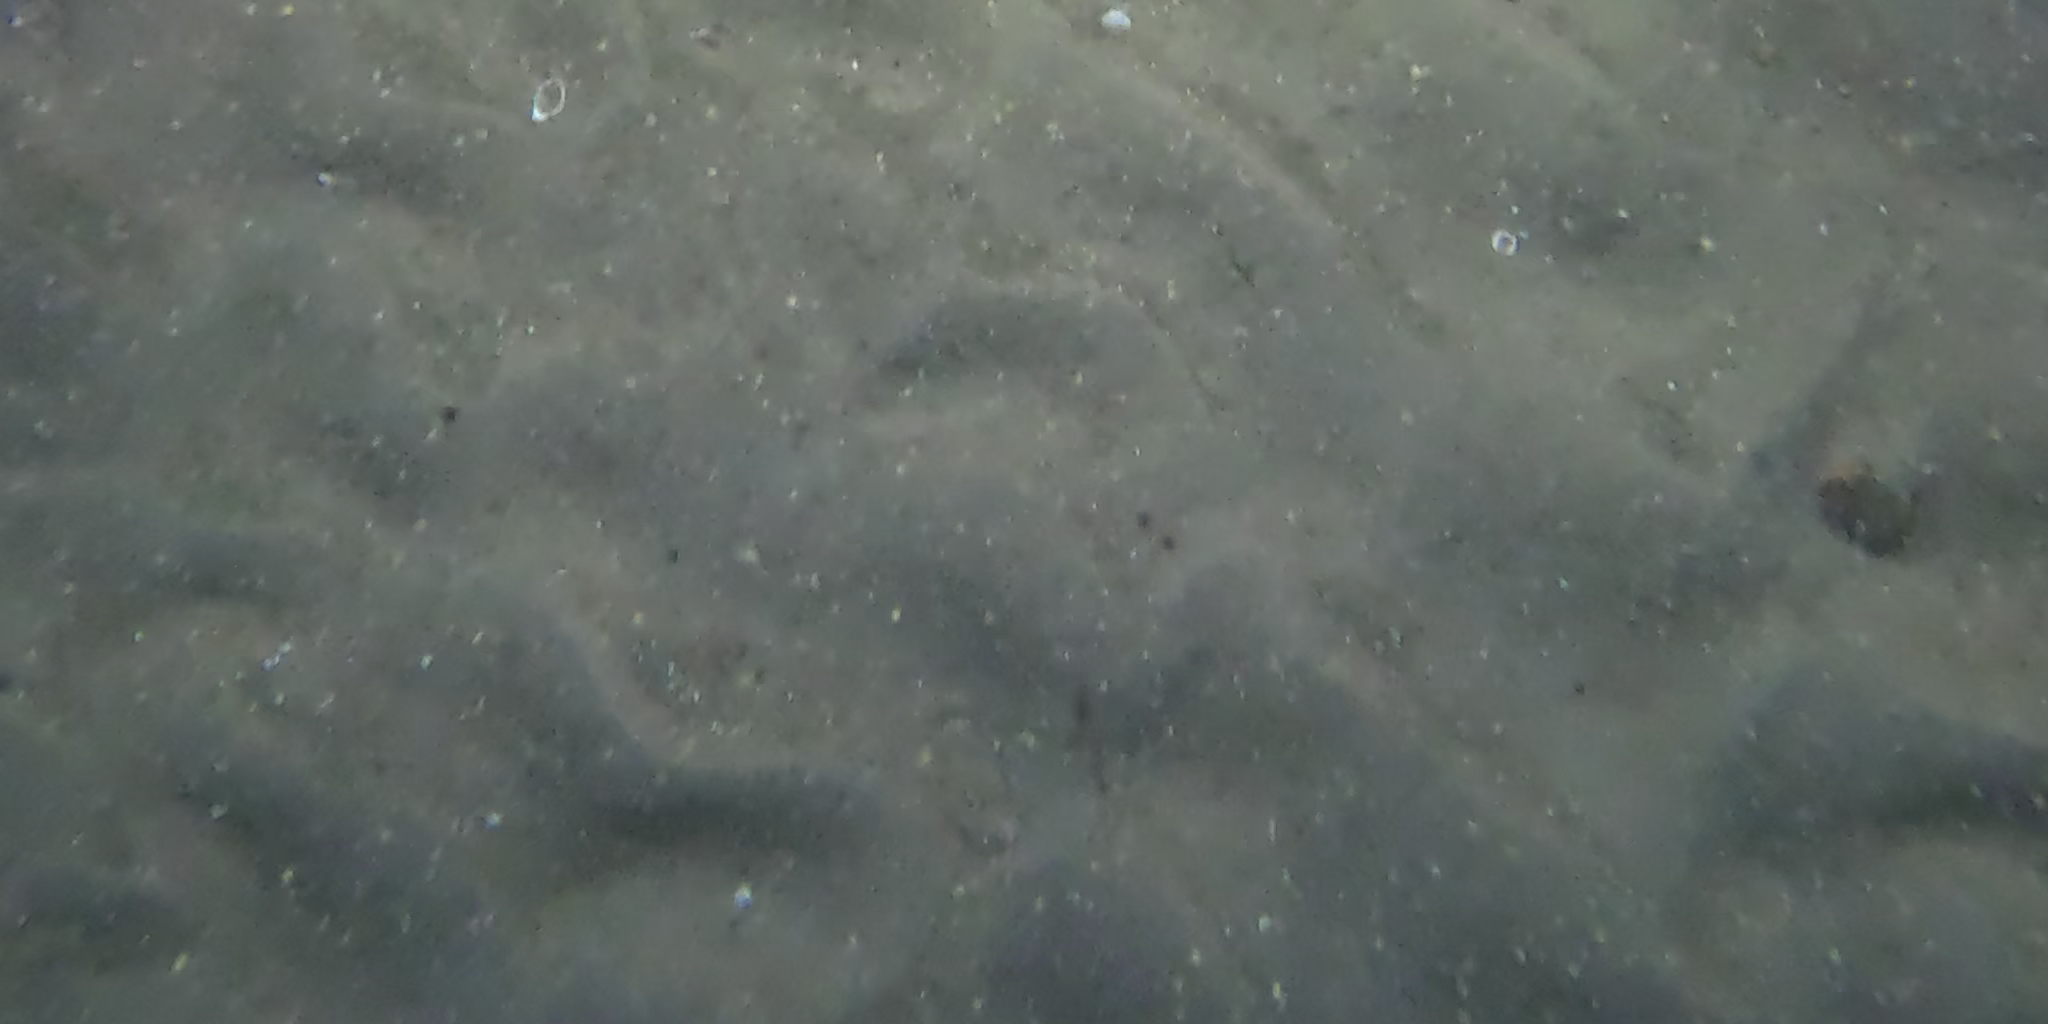
Seabed habitat: sand